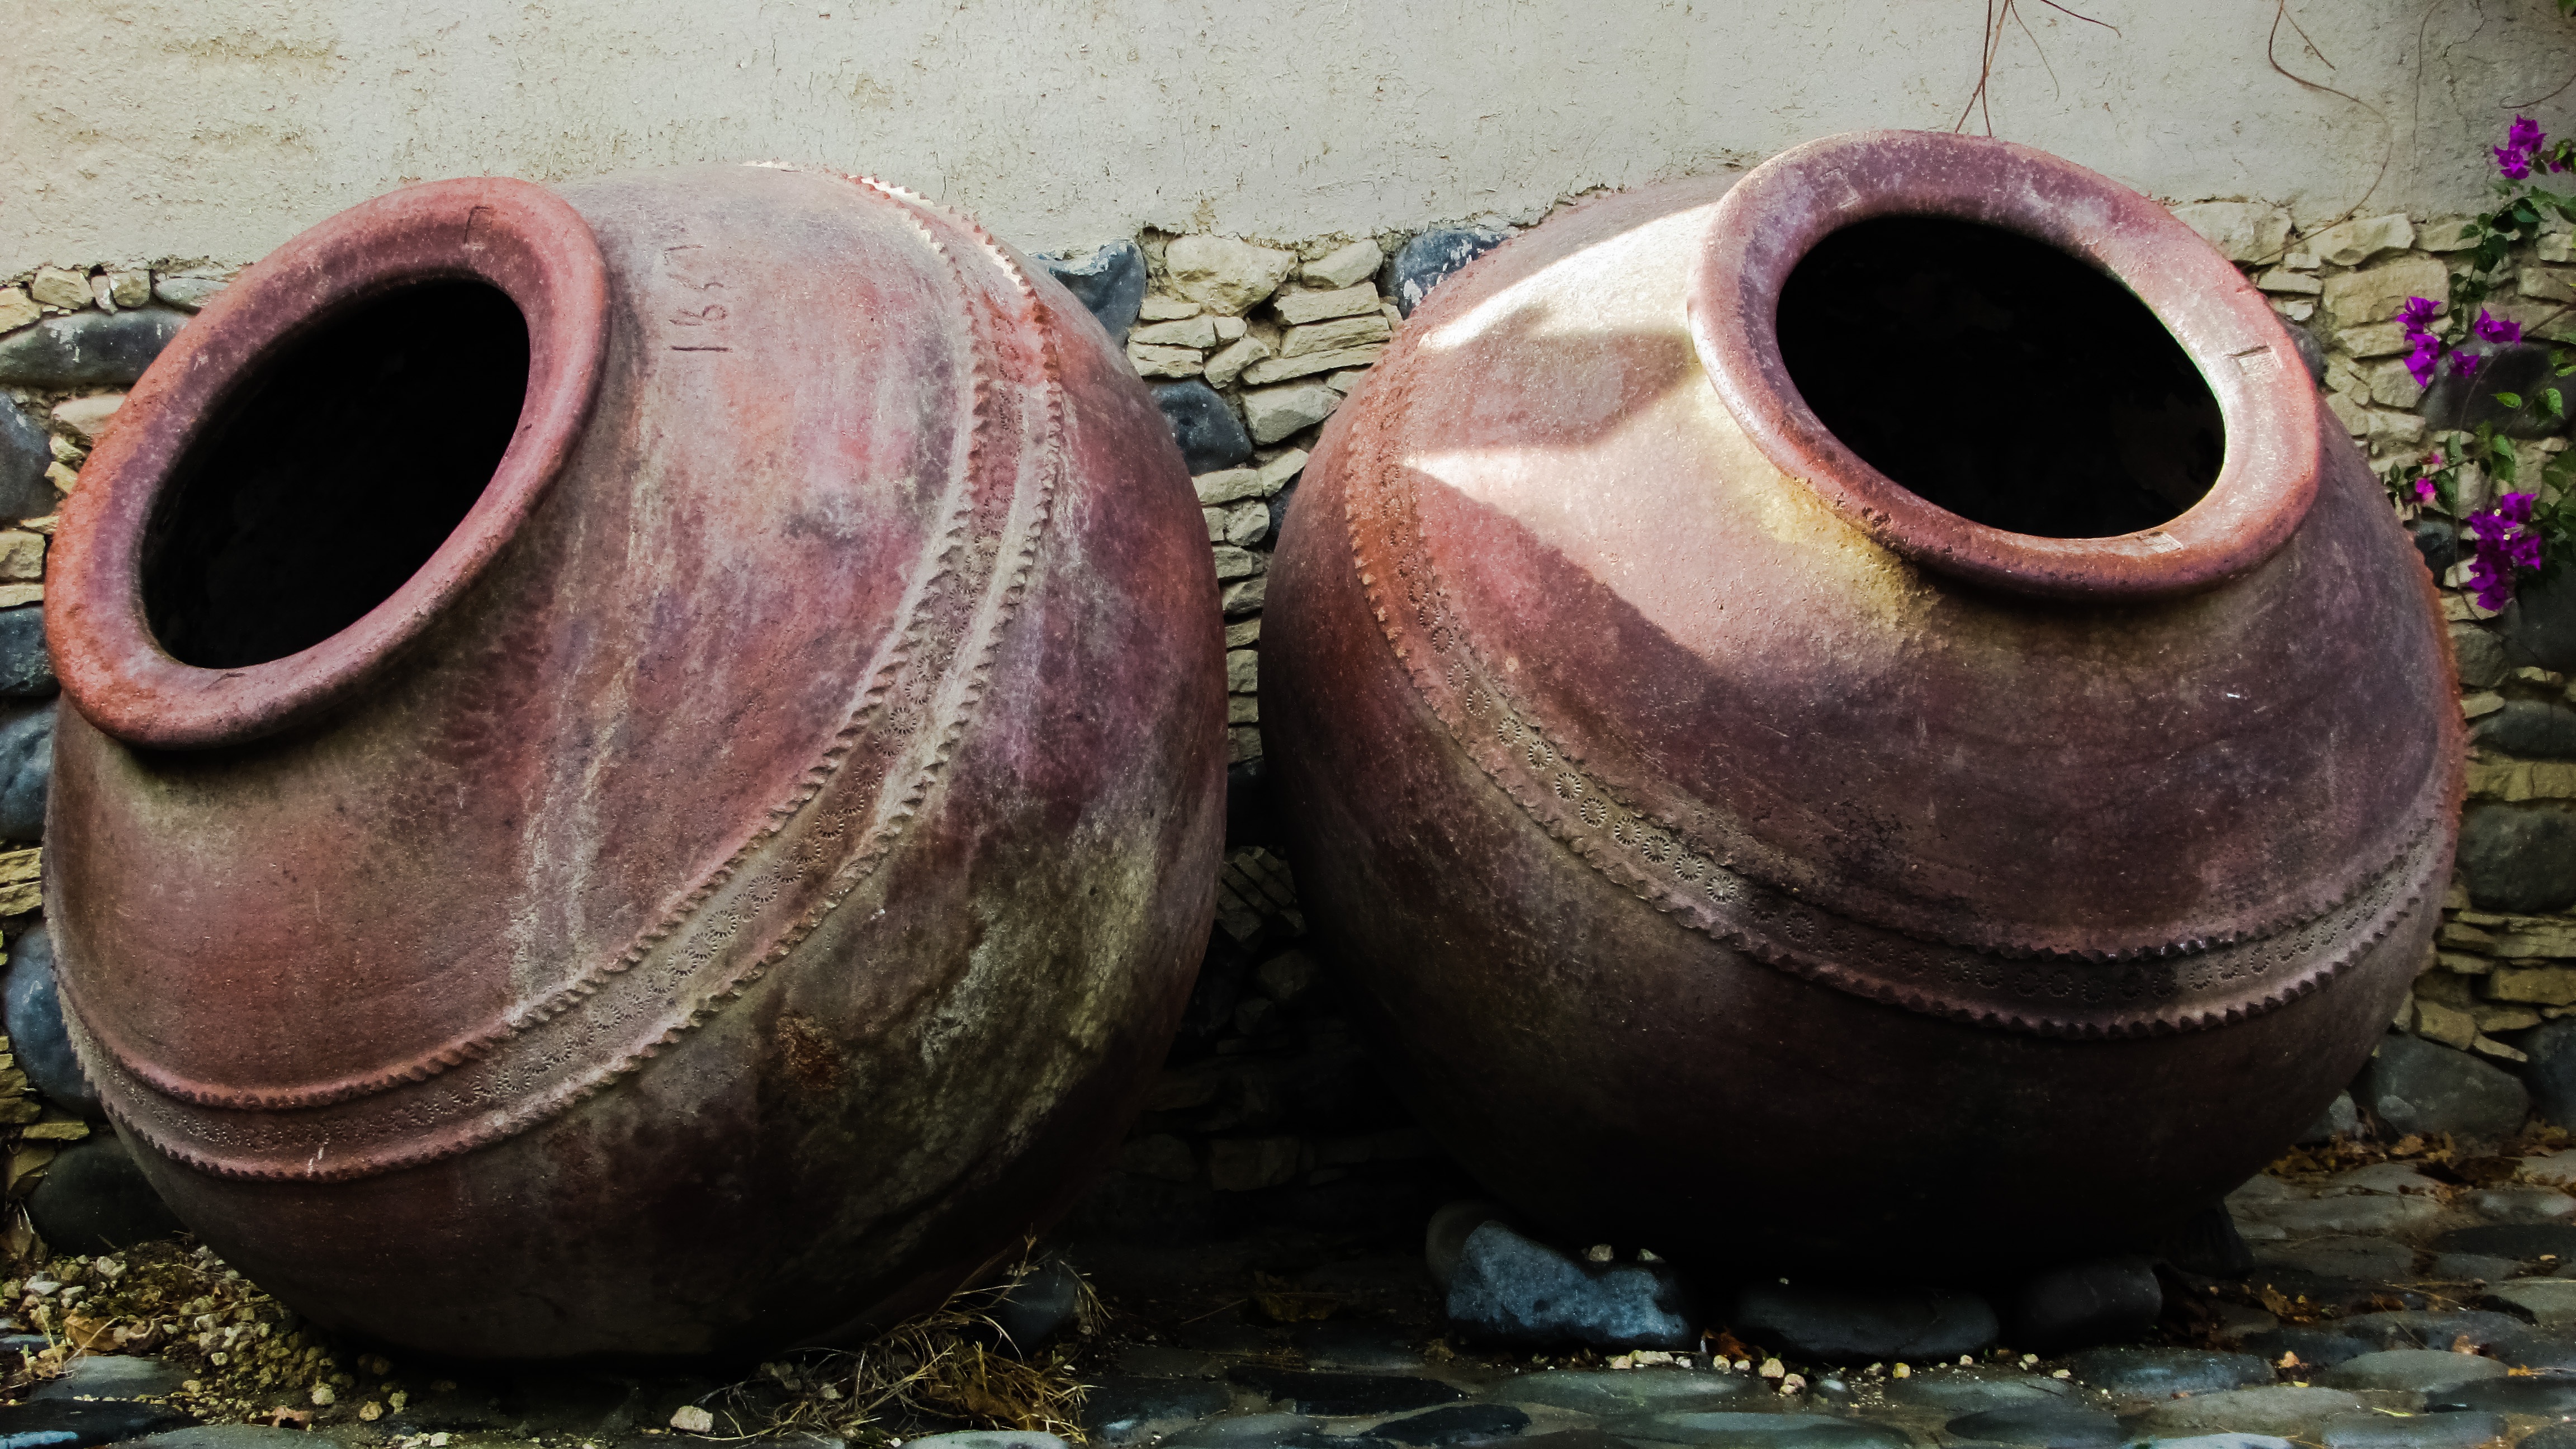
wood, street, jar, village, decoration, ceramic, pottery, material, sculpture, art, handmade, carving, traditional, cyprus, man made object, ancient history, pera oreinis